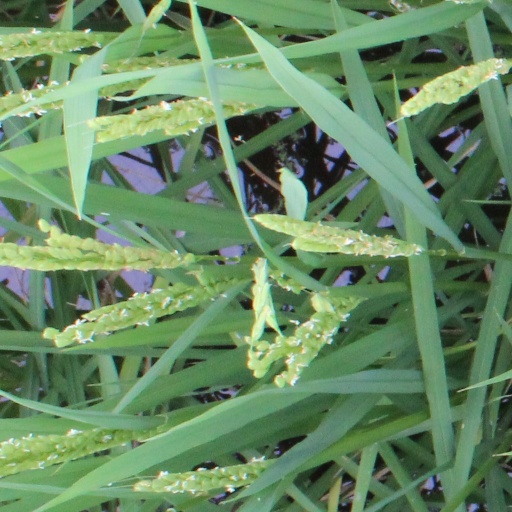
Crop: rice